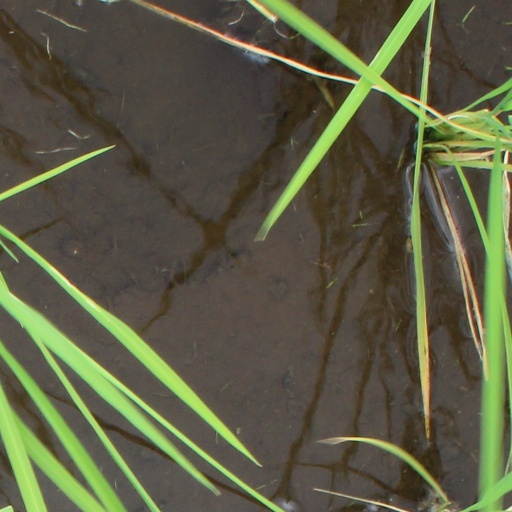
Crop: rice